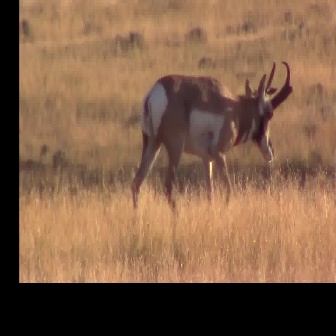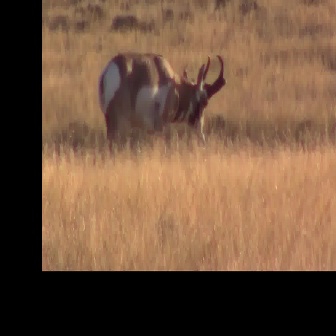
  Please identify the target specified by the bounding box [130,59,293,222] in the first image and locate it in the second image. Return the coordinates in [x_min,y_min,x_max,y_max] format.
Answer: [97,51,226,179]